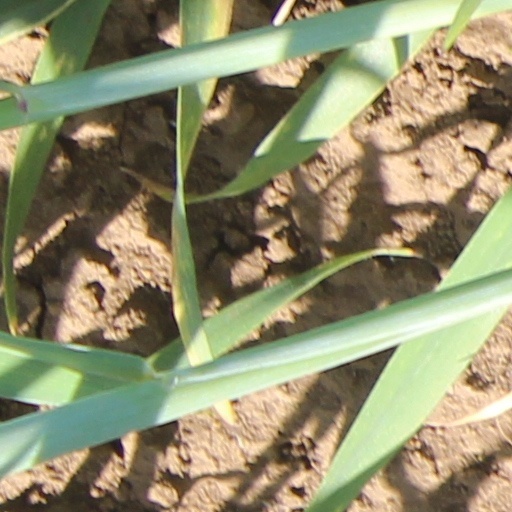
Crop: wheat